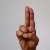
The image shows a hand gesture representing the letter 'U' in Indian Sign Language.